Hockey Hall of Fame

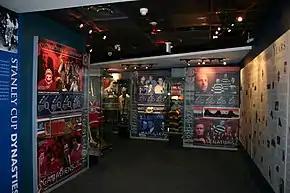
Exhibits and displays for the nine NHL dynasties recognized by the hall of fame

The Hockey Hall of Fame has 15 exhibit areas covering . Visitors can view trophies, memorabilia and equipment worn by players during special games. The Esso Great Hall, described as "a Cathedral to the icons of Hockey", contains portraits and biographical information about every Hall of Fame honoured member. The centrepiece of the Great Hall is the Stanley Cup; for part of the year a replica is put on display when the presentation cup travels outside of the Hall of Fame. The original version of the Cup and the older rings, as well as all of the current National Hockey League trophies, are displayed in the bank vault, an alcove off the Great Hall. The Hall of Fame induction ceremony was held in the Great Hall until it outgrew the space and moved to the Allan Lambert Galleria in Brookfield Place.